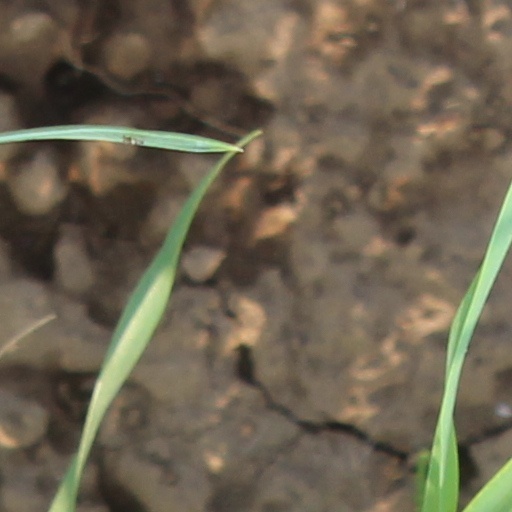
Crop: wheat